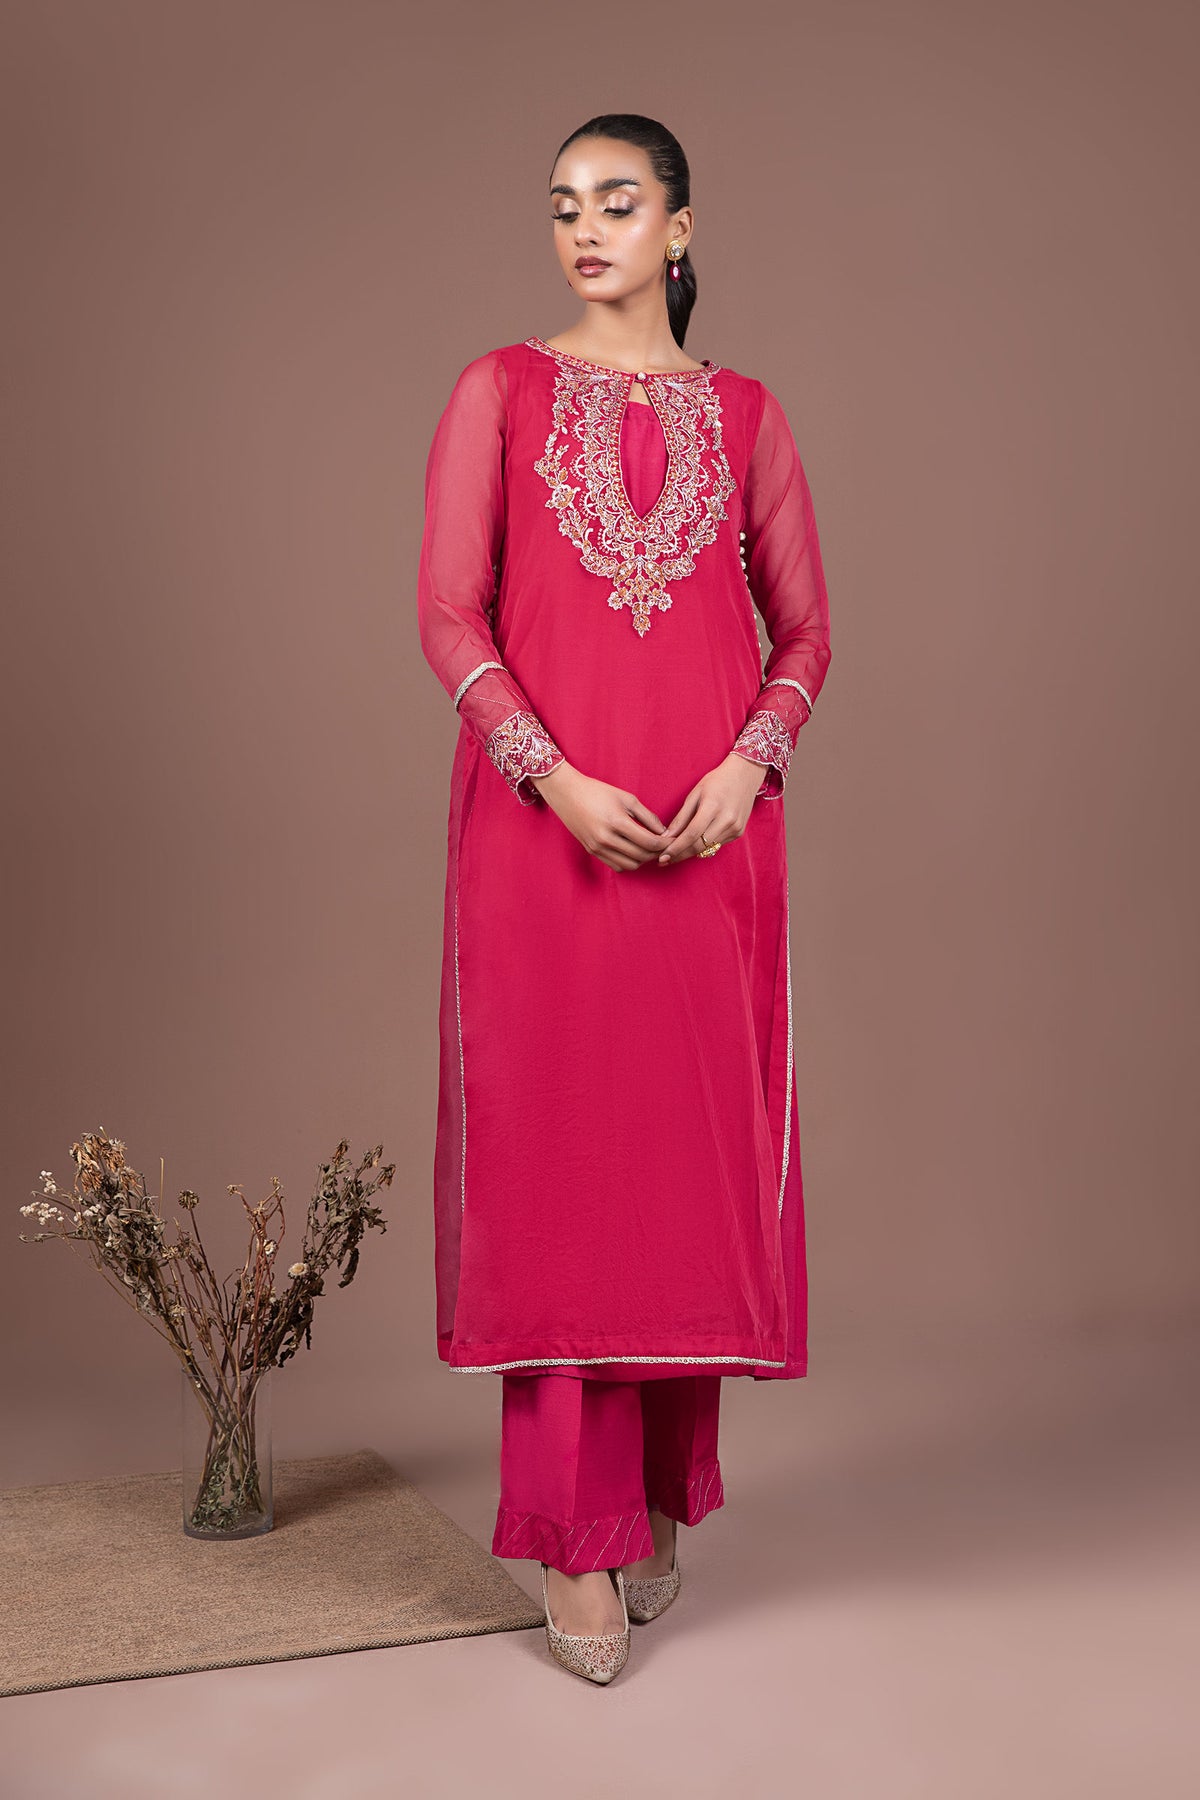
pink embroidered chiffon suit